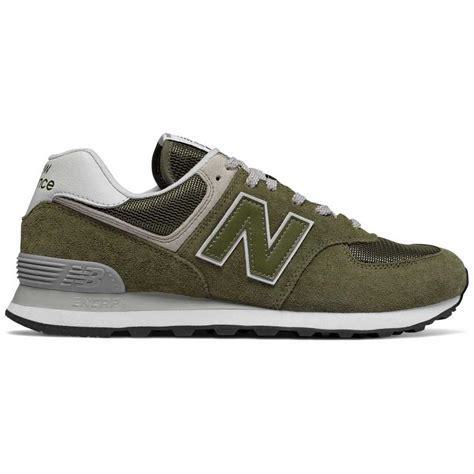
Brand: New
Model: Balance Classics